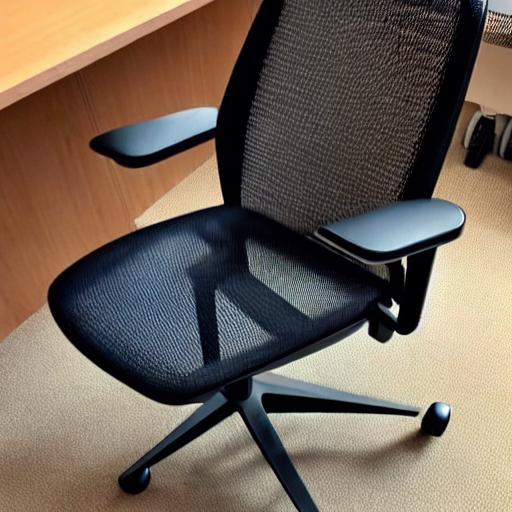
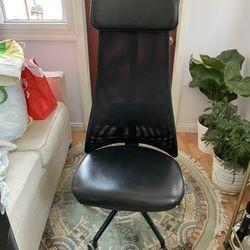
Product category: items_chair
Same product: no